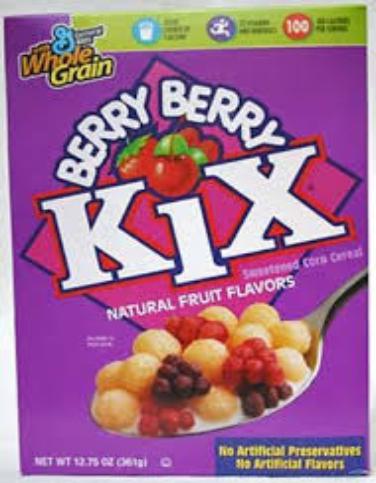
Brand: Honey Kix
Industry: Food